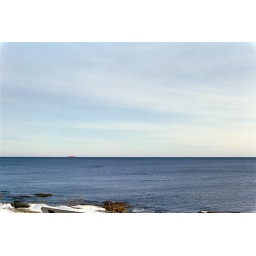
red boat in distance